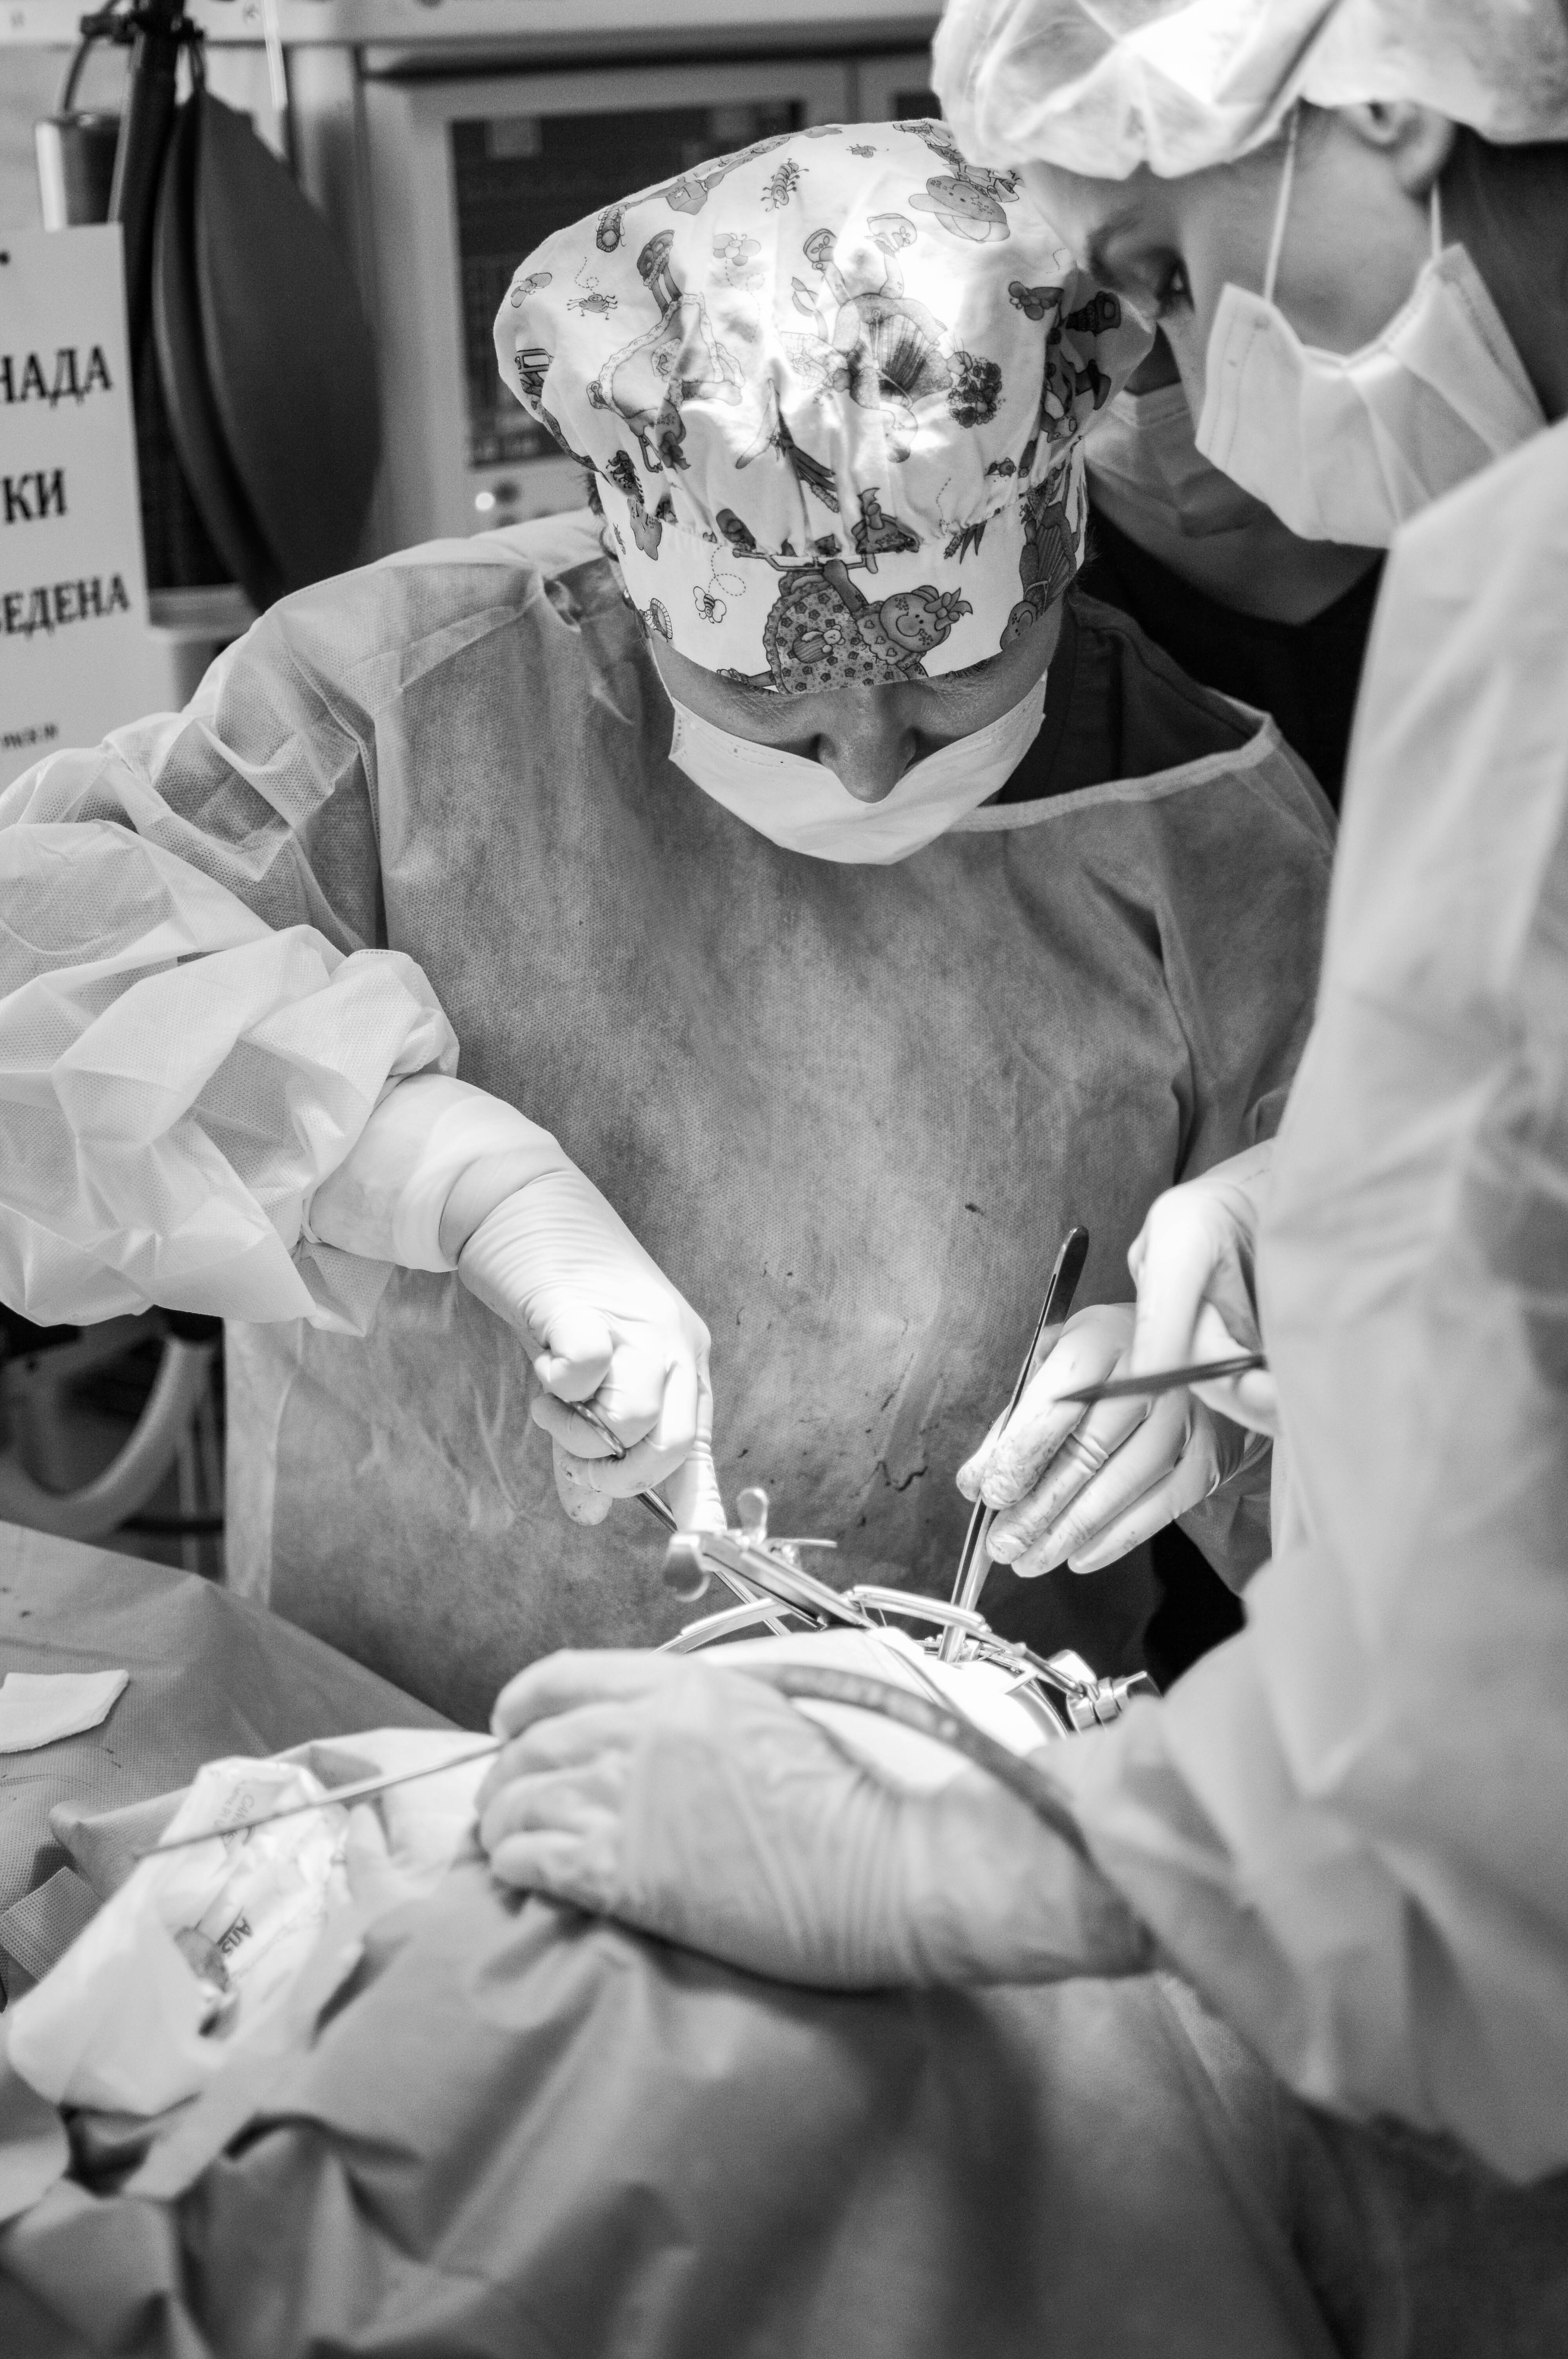
hospital, operation, surgeon, operating theater, room, nursing, medical, service, birth, scrubs, Health care provider, photography, Surgical instrument, black and white, nurse, physician